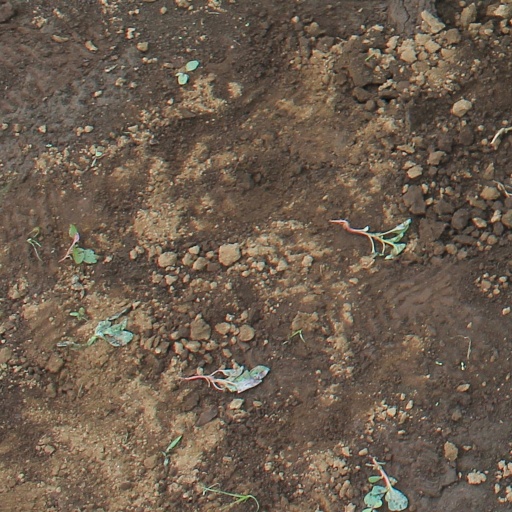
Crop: soybean